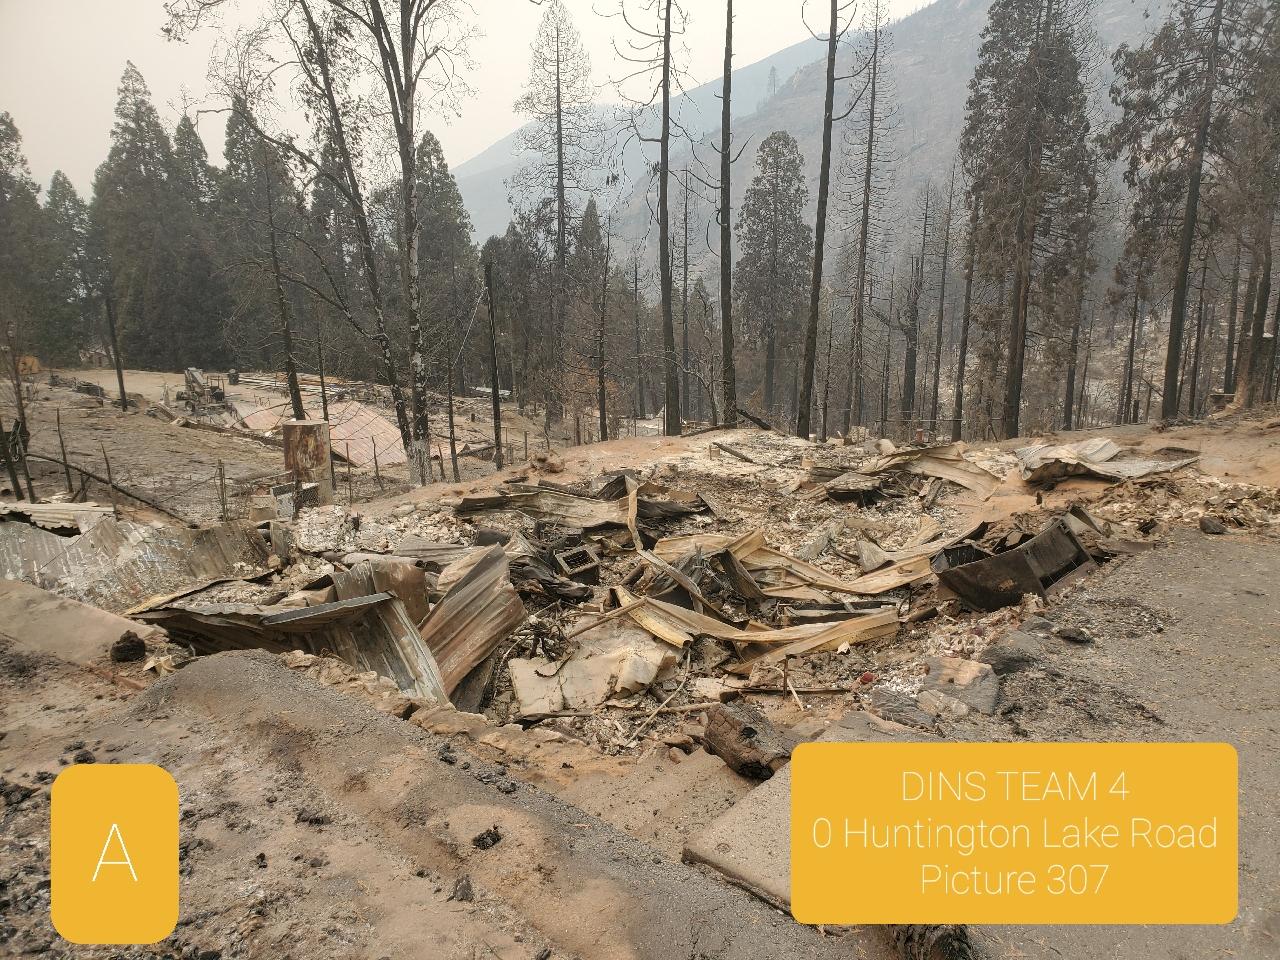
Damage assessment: destroyed